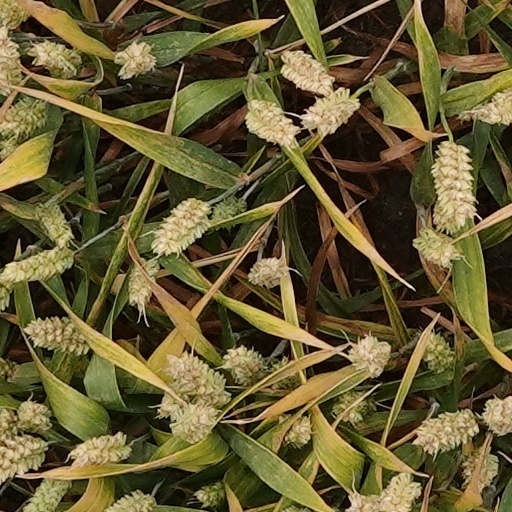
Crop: wheat